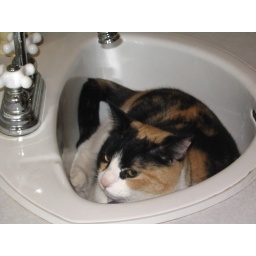
The odds of Missy sleeping in the sink are directly proportional to how bad you want to use the sink.